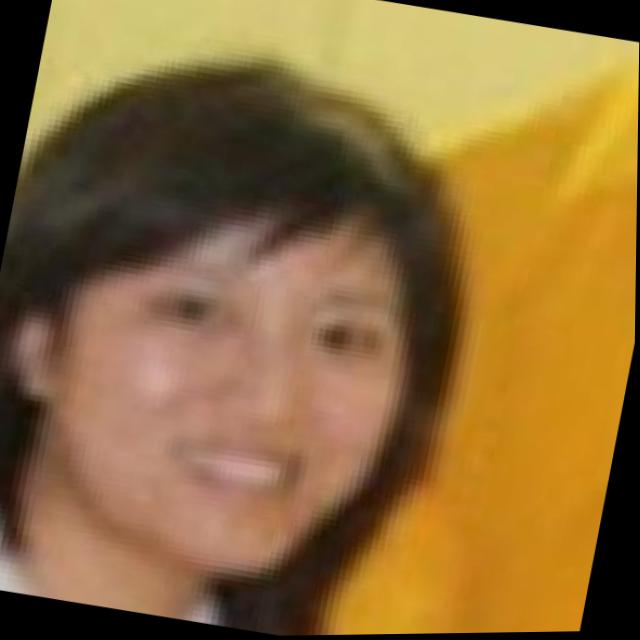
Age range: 21-44